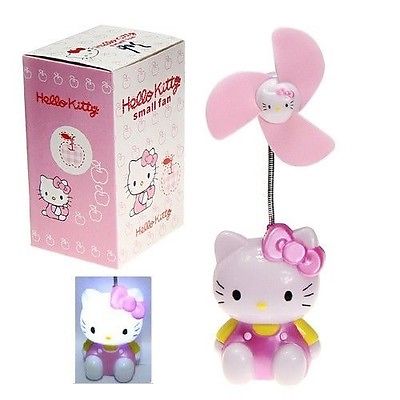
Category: fan